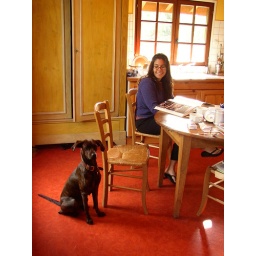
Cynthia and the stray Peruvian dog in Sonia's father's house in France just outside of Geneva, Switzerland.